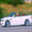
Label: automobile